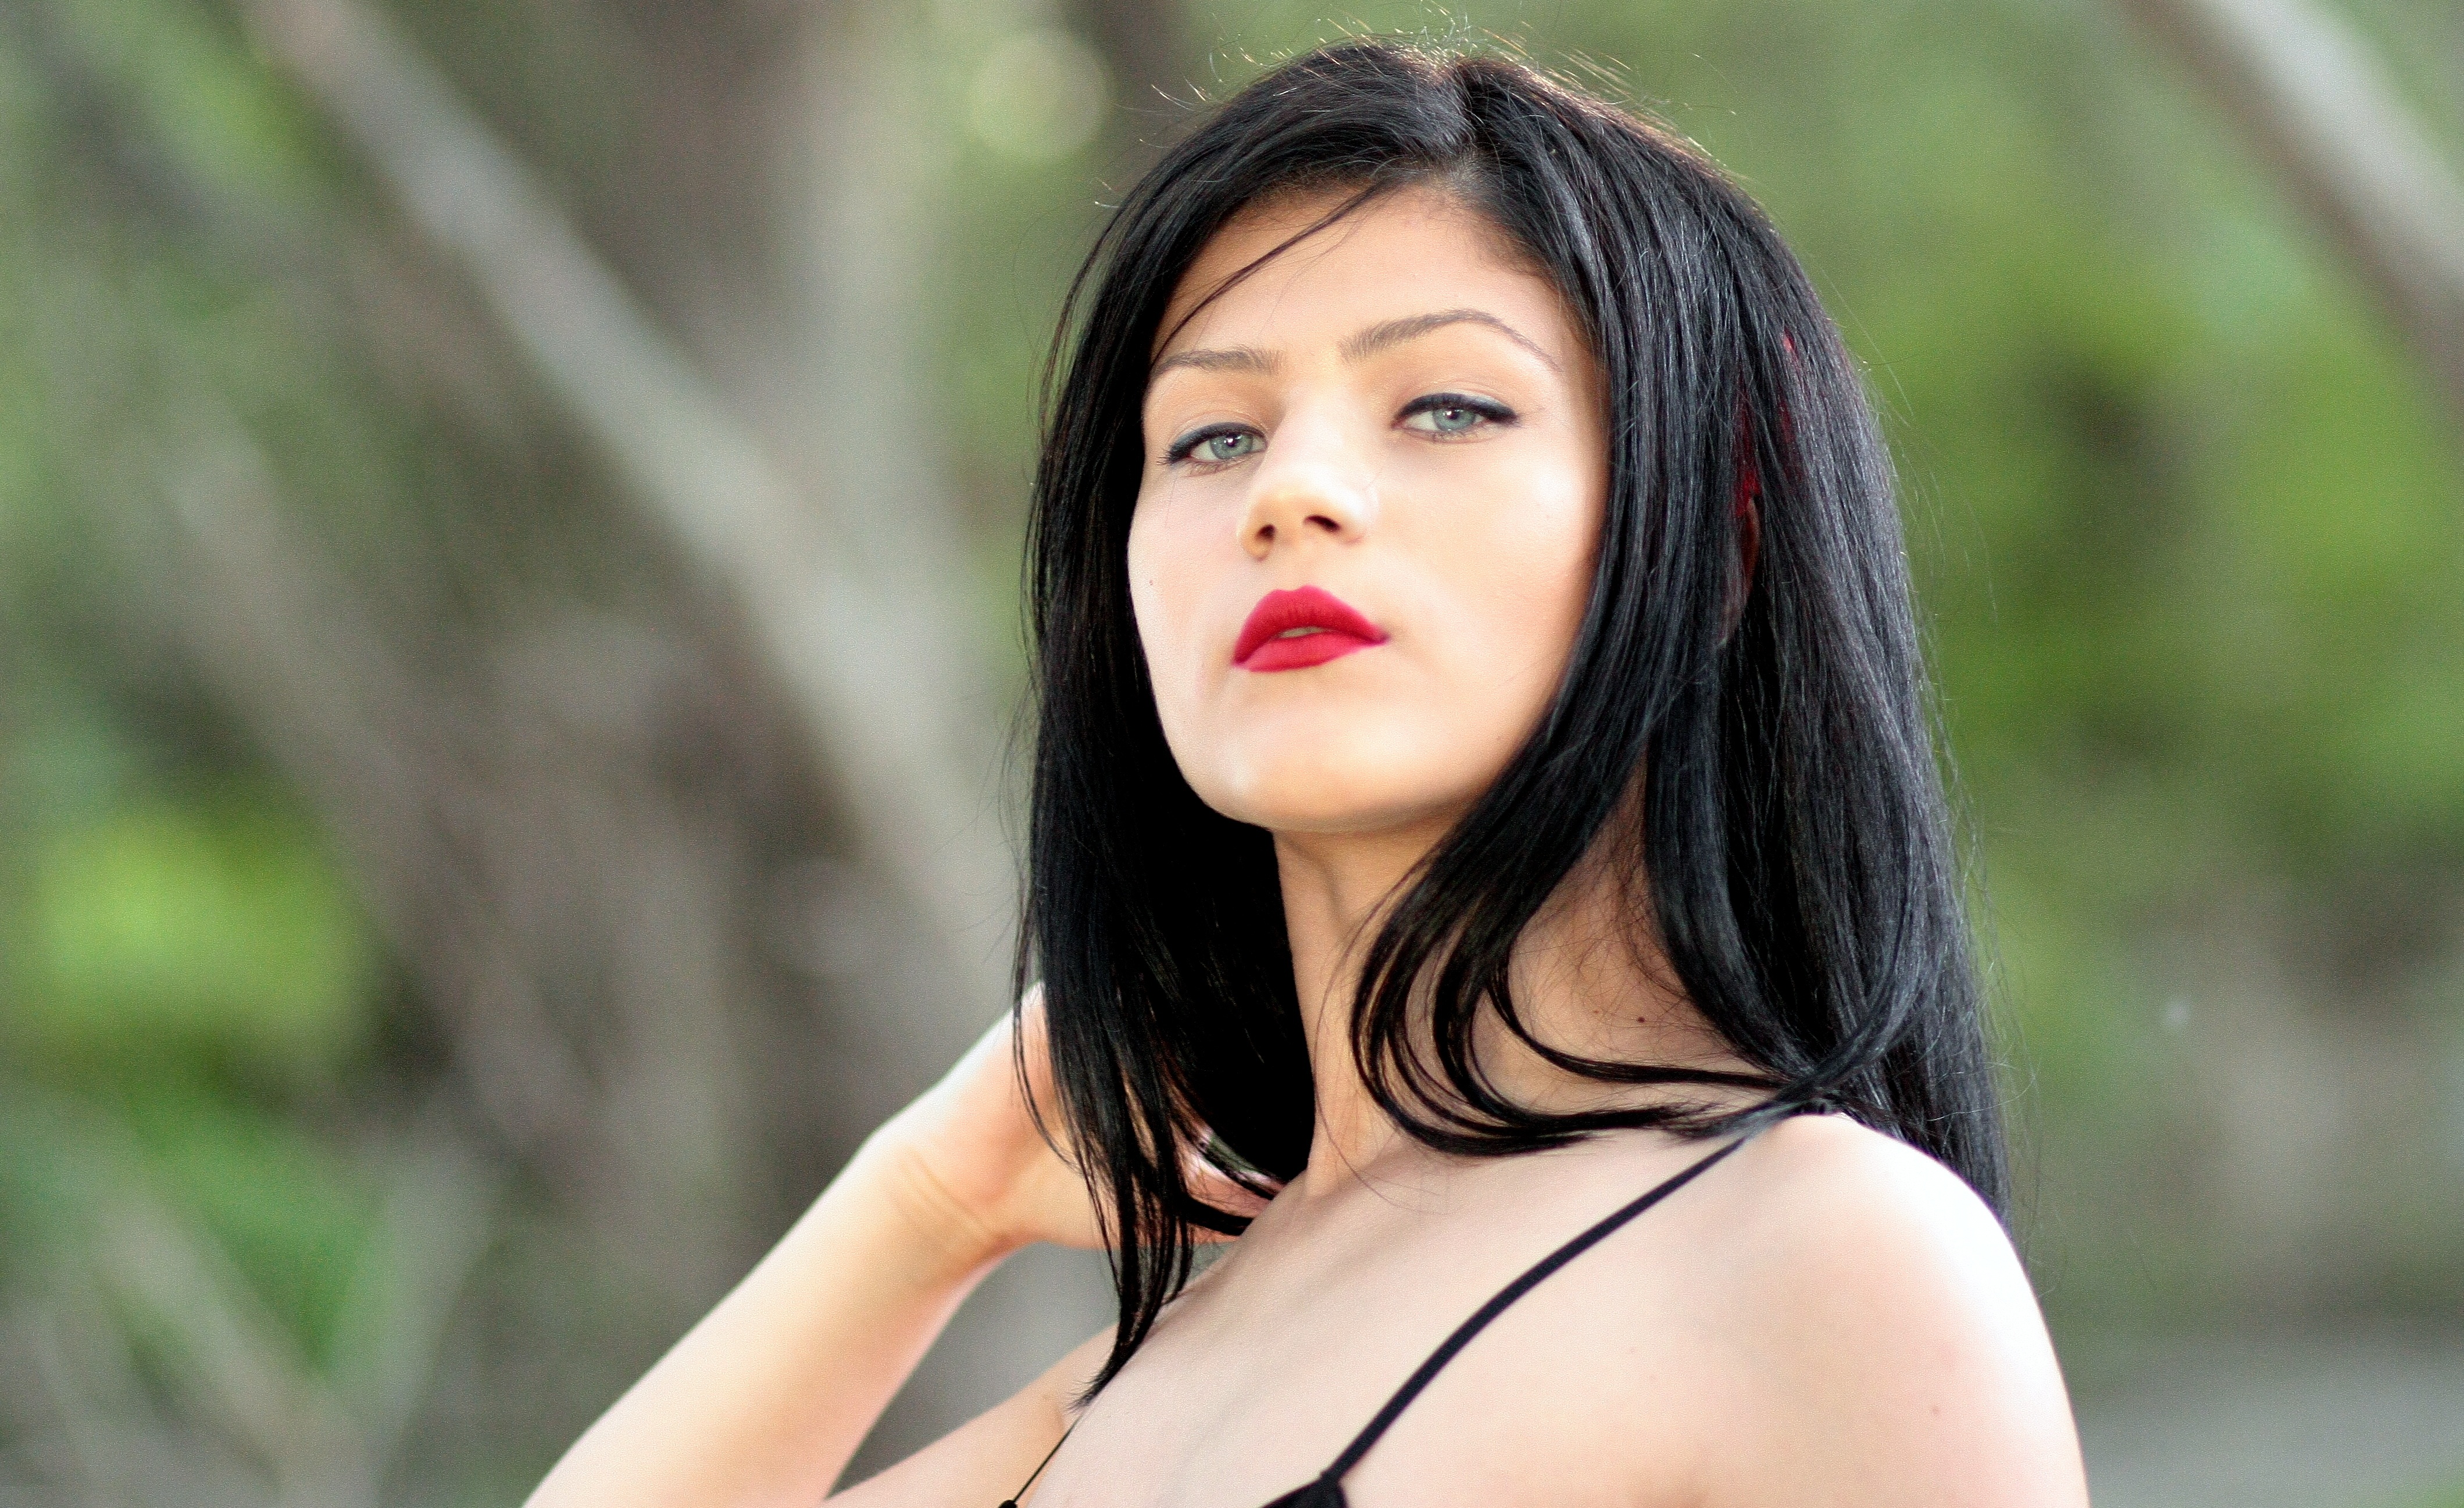
person, girl, woman, hair, photography, trunk, leg, brunette, portrait, model, fashion, lady, facial expression, hairstyle, smile, long hair, human body, black hair, face, eye, head, photograph, skin, beauty, organ, blue eyes, abdomen, photo shoot, brown hair, portrait photography, art model, supermodel, gravure idol